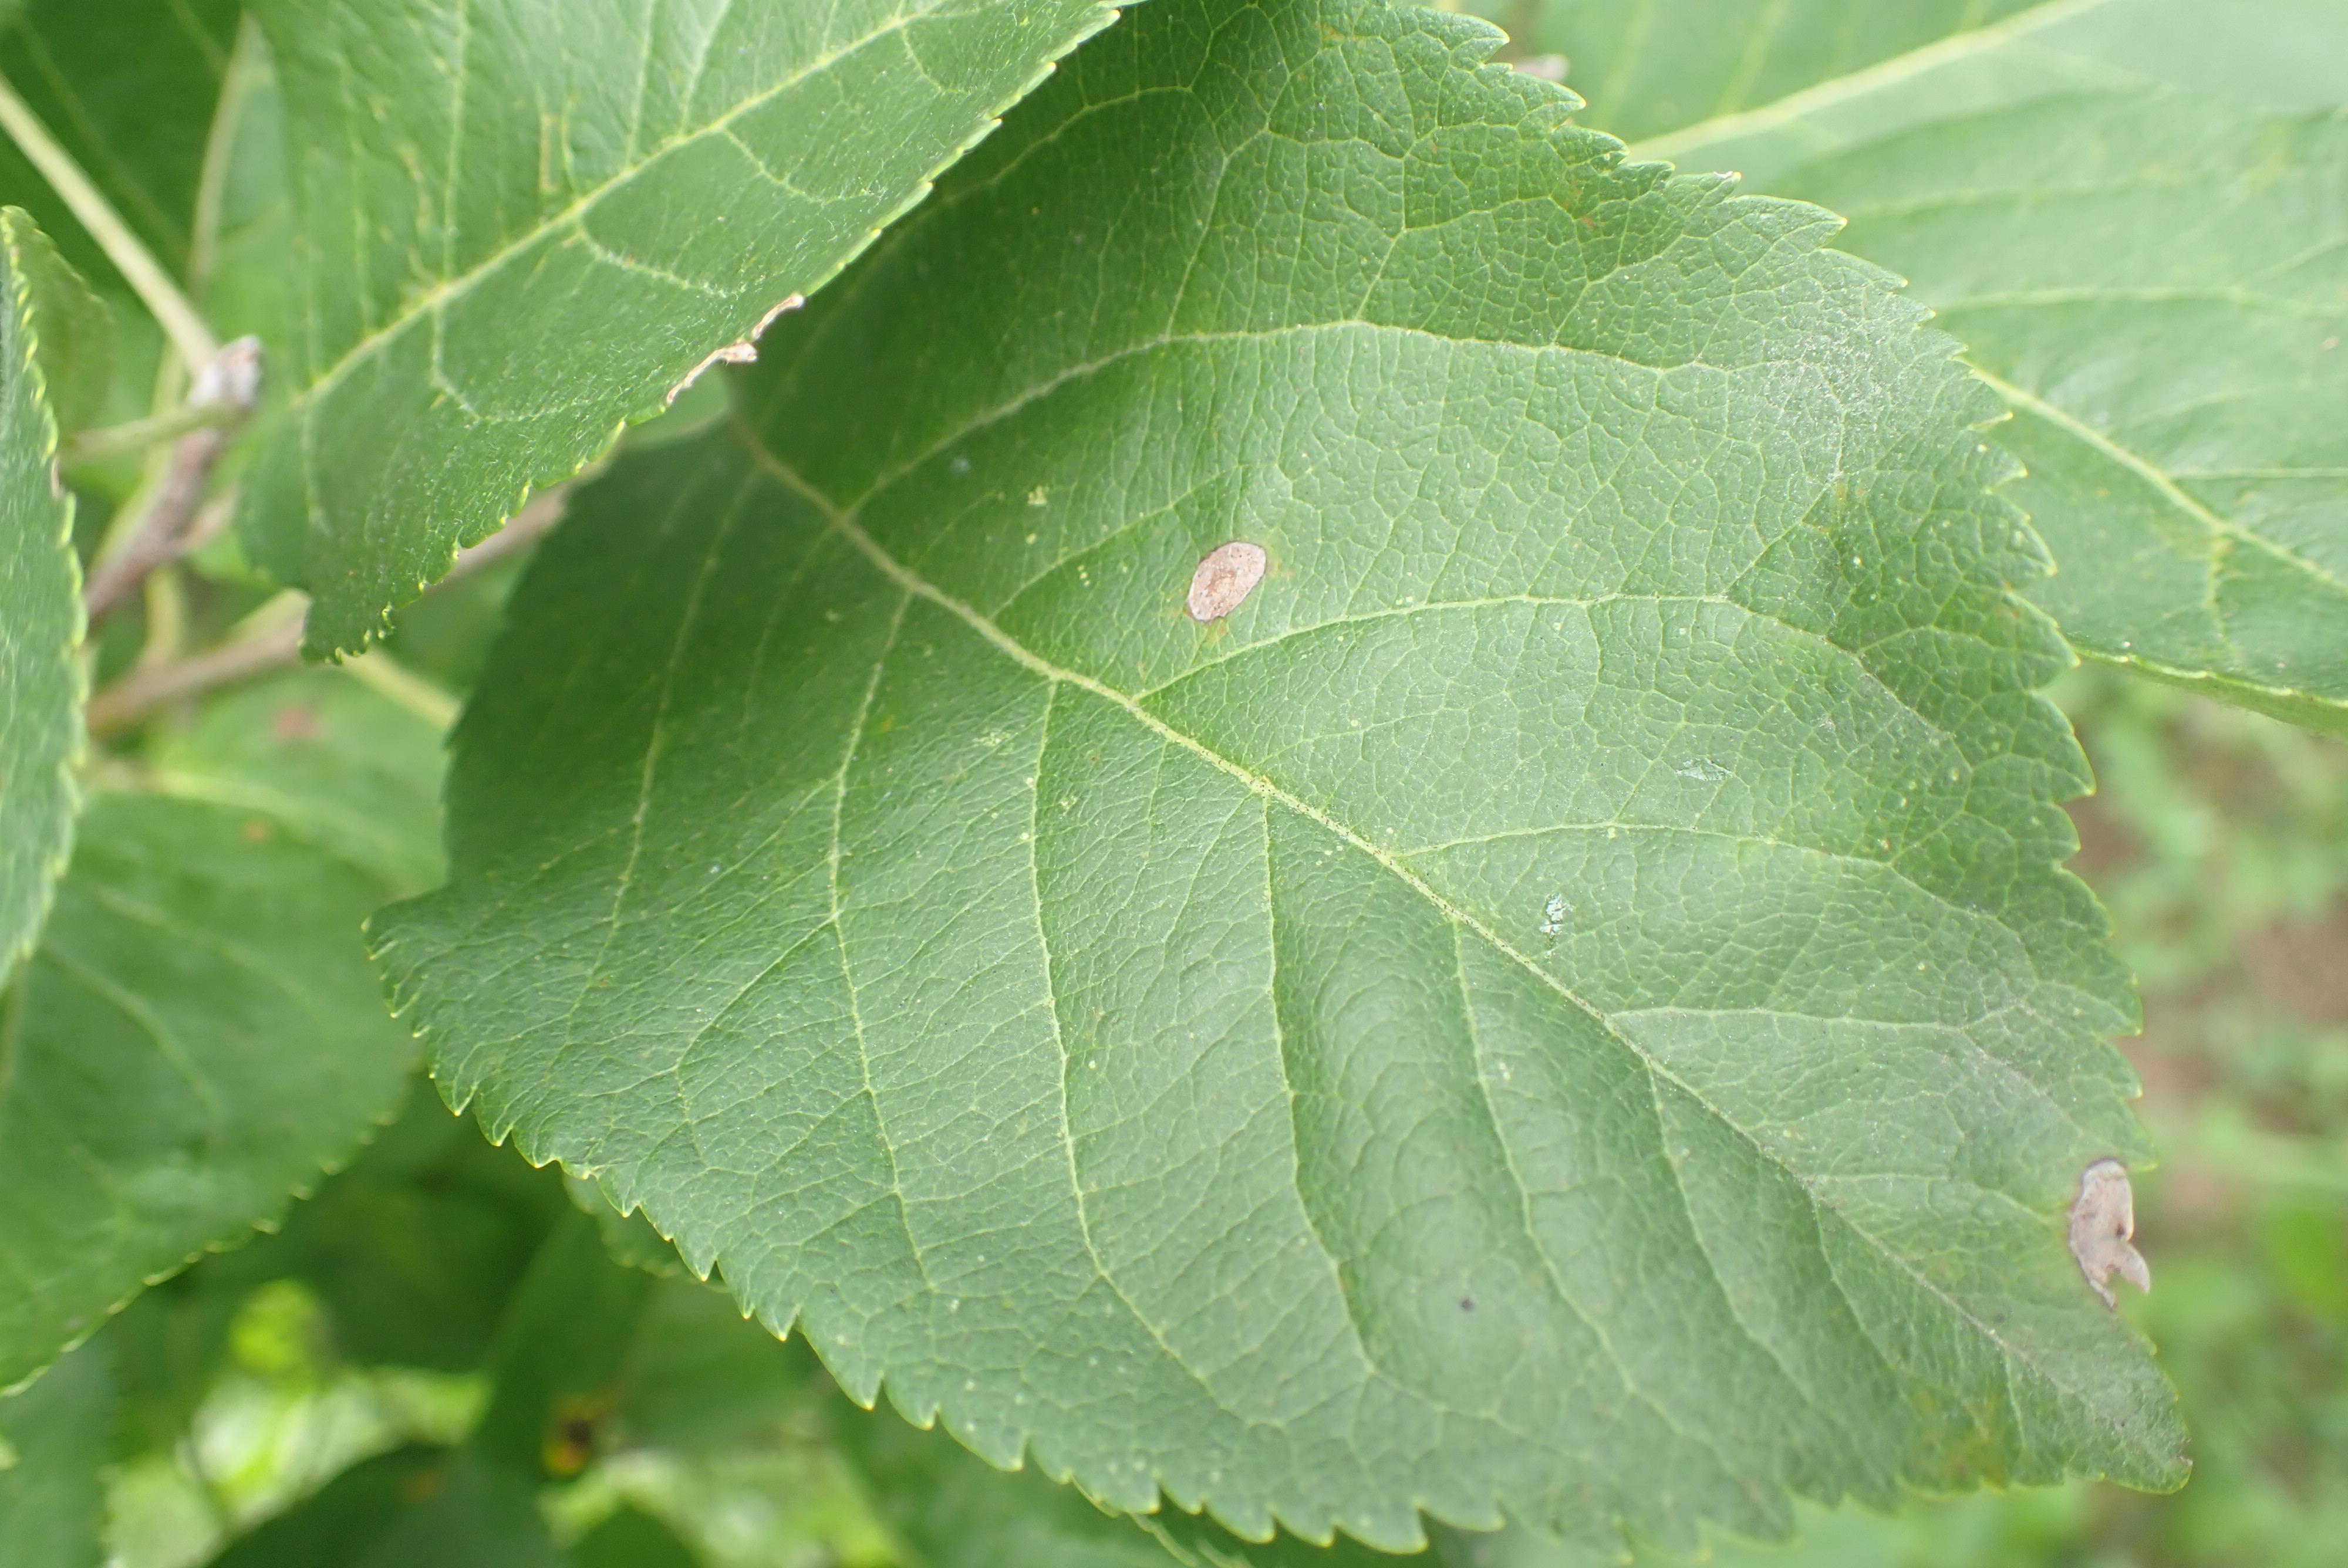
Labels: frog_eye_leaf_spot